Jean-Martial Bineau

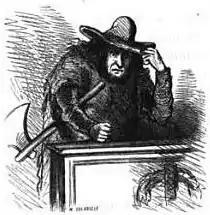
Bineau as a butcher, cartoon by Cham

By an act of 6 May 1852 all coins were to be withdrawn from circulation, some of which dated to the 17th century, and replaced by standard new copper coinage. The Crédit Foncier de France was authorized by decree of 28 February 1852, but ran into difficulty and on 6 July 1854 was placed under the authority of the Minister of Finance. The Crédit Mobilier was created by a decree of 18 November 1852 as an investment bank to promote development of industry and public works.